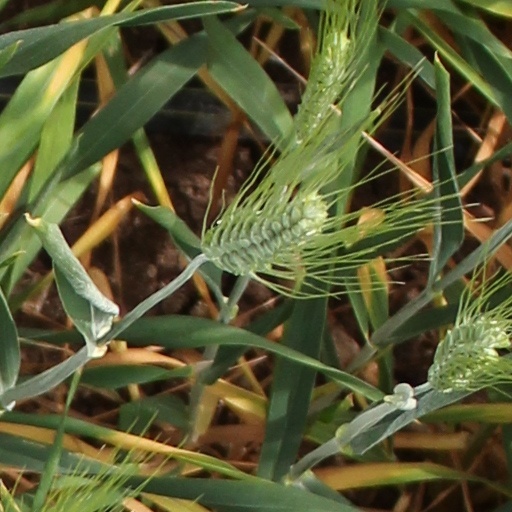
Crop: wheat